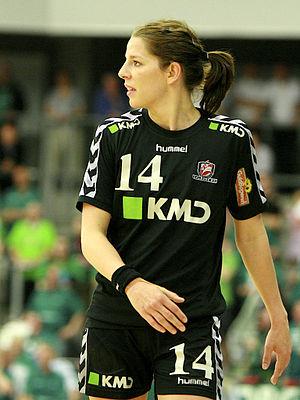
Matilda Boson, née le 4 décembre 1981 à Linköping, est une handballeuse suédoise. Joueuse très rapide, efficace et dotée d'une excellente technique, elle évolue au poste d'ailière gauche. Elle joue depuis plusieurs saisons dans le club de Aalborg DH, l'un des meilleurs clubs danois, avec lequel elle a disputé à plusieurs reprises la Ligue des champions et terminé aux premières places du championnat. Elle est également depuis plusieurs années l'une des joueuses essentielles de l'équipe de Suède de handball féminin, avec laquelle elle compte plus de cent sélections et a inscrit plus de 300 buts. Elle a notamment atteint la 6ᵉ place des Championnats d'Europe 2006 et les quarts de finale aux Jeux olympiques de Pékin 2008 avec la sélection suédoise.